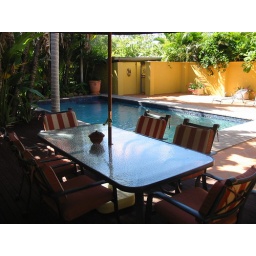
Our swimming pool and outdoor table in our house on Magnetic Island